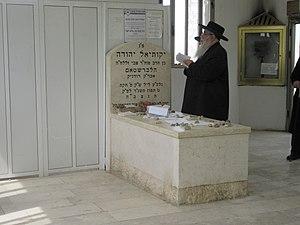
Yekusiel Yehudah Halberstam est un rabbin américain puis israélien orthodoxe d'origine polonaise, fondateur de la dynastie hassidique de Sanz-Klausenburg, survivant de la Shoah mais dont la femme et les onze enfants ont péri durant cette période. Il a fondé en 1975 l'Hôpital Laniado à Netanya, en Israël.